Ski flying

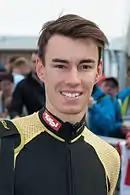
Stefan Kraft held the men's world record between 2017 and 2025

Another crucial element of scoring are "style points" awarded by the judges. Five representatives are selected from different countries, who are situated in an observation tower by the side of the hill. A new set of judges are selected for every competition. They each award points up to 20, in increments of 0.5, based on stylistic merit: